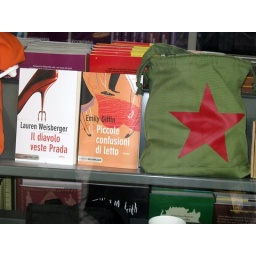
Emily's book is in the window of a book store inside the walled city of Vicenza!!